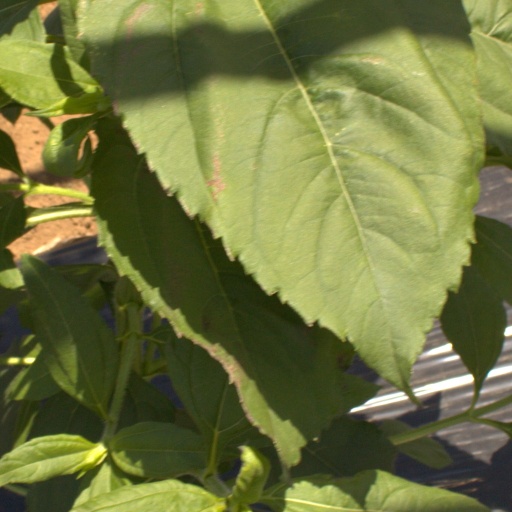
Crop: Jerusalem artichoke